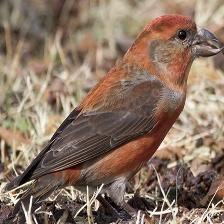
Species: RED CROSSBILL
Scientific name: LOXIA CURVIROSTRA